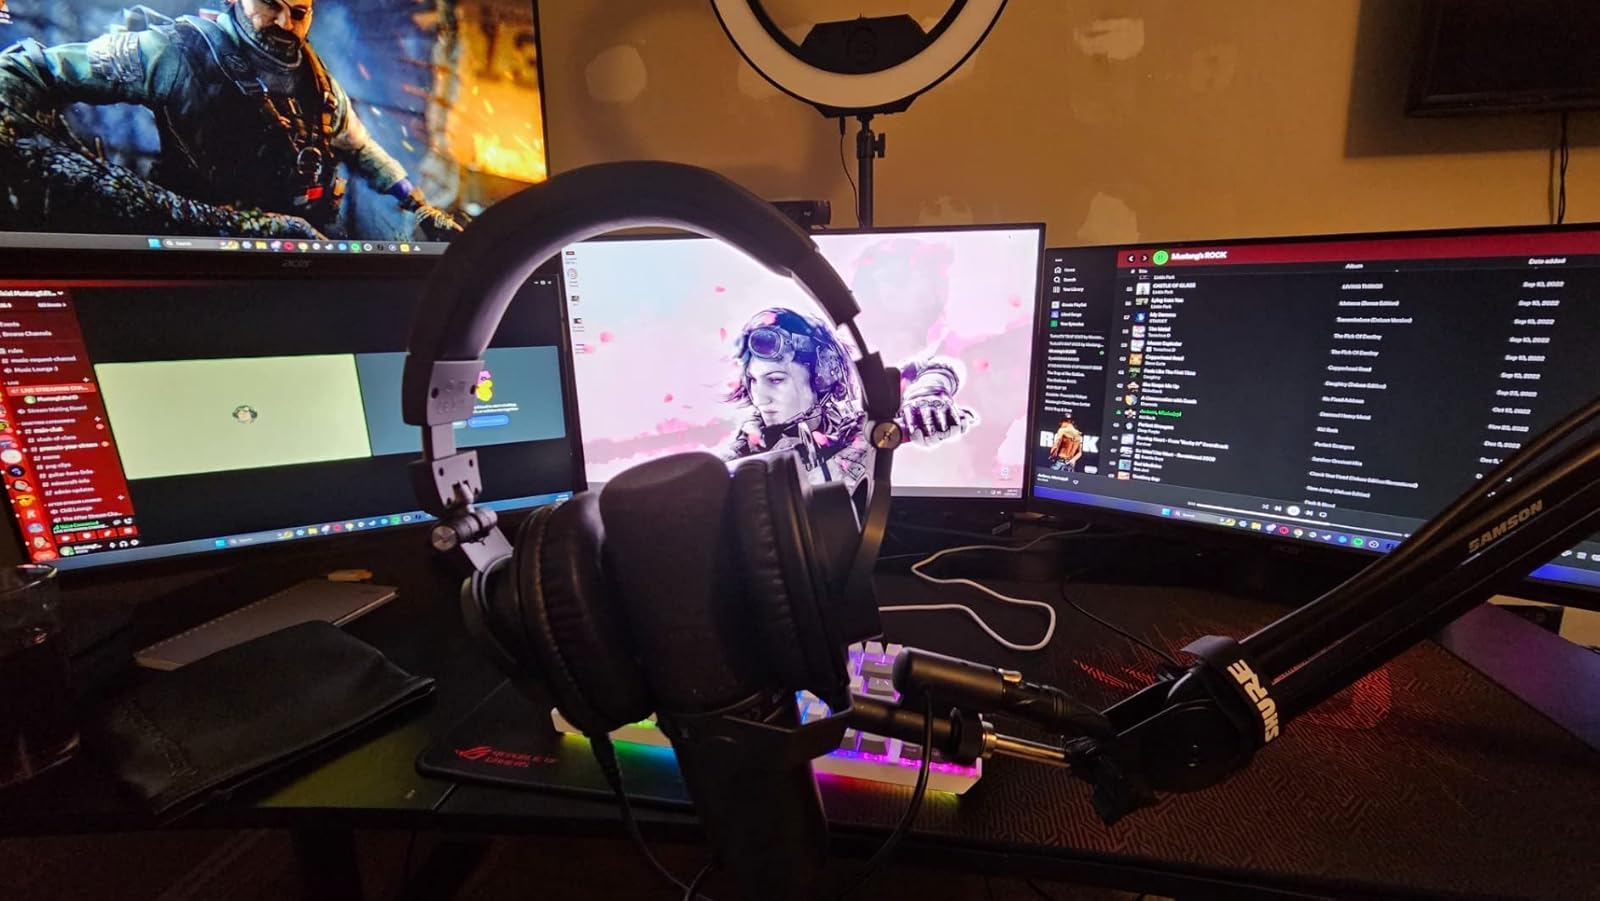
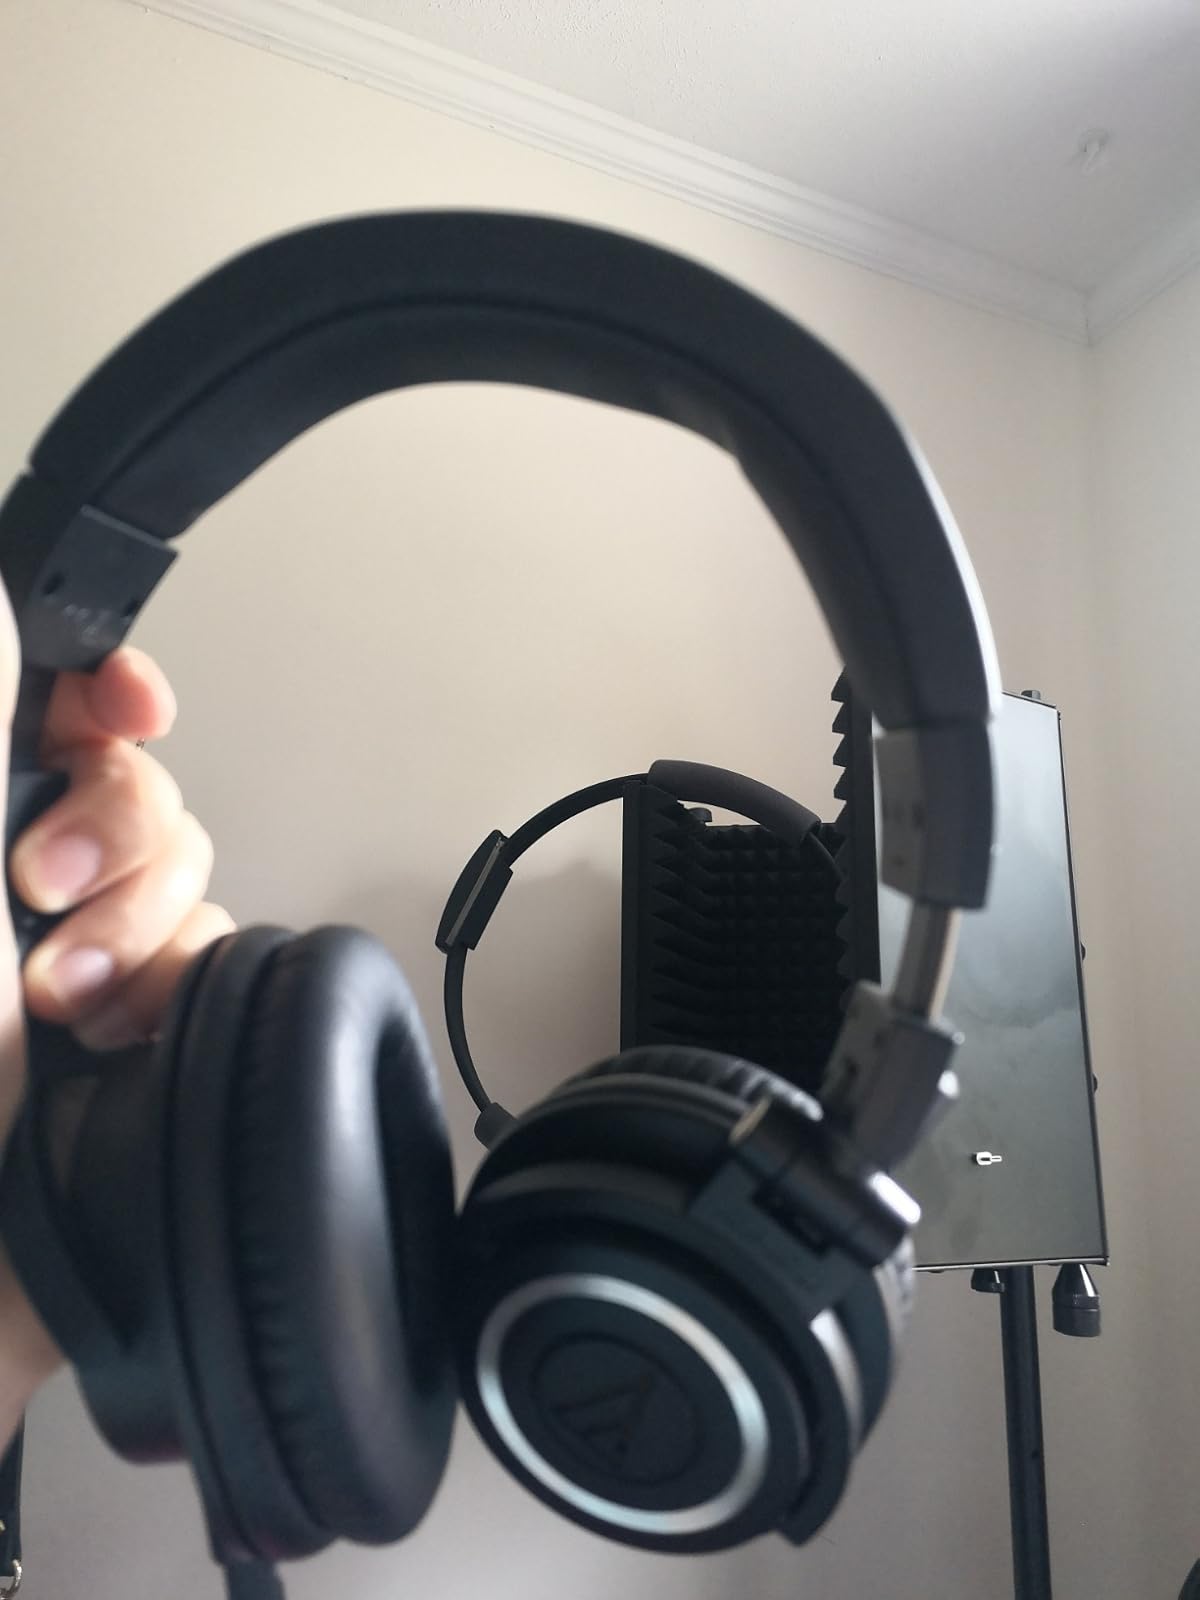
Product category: headphones
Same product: yes